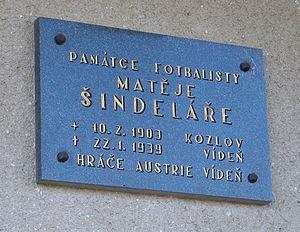
Matthias Sindelar, de son nom de naissance Matěj Šindelář, né le 10 février 1903 à Koslau et mort le 23 janvier 1939 à Vienne, est un footballeur austro-hongrois puis autrichien, évoluant au poste d'attaquant de la fin des années 1910 jusqu'à la fin des années 1930.